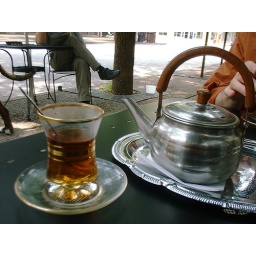
tea in little glass cups